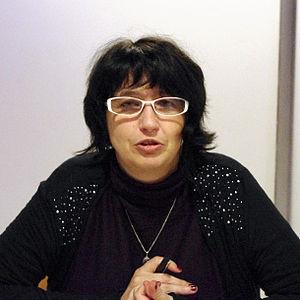
Utopiales 2011, Sylvie Denis, 2011-10-11, by Alvaro
Sylvie Denis, née le 10 novembre 1963 à Talence, est une femme écrivain française de science-fiction et de fantasy.